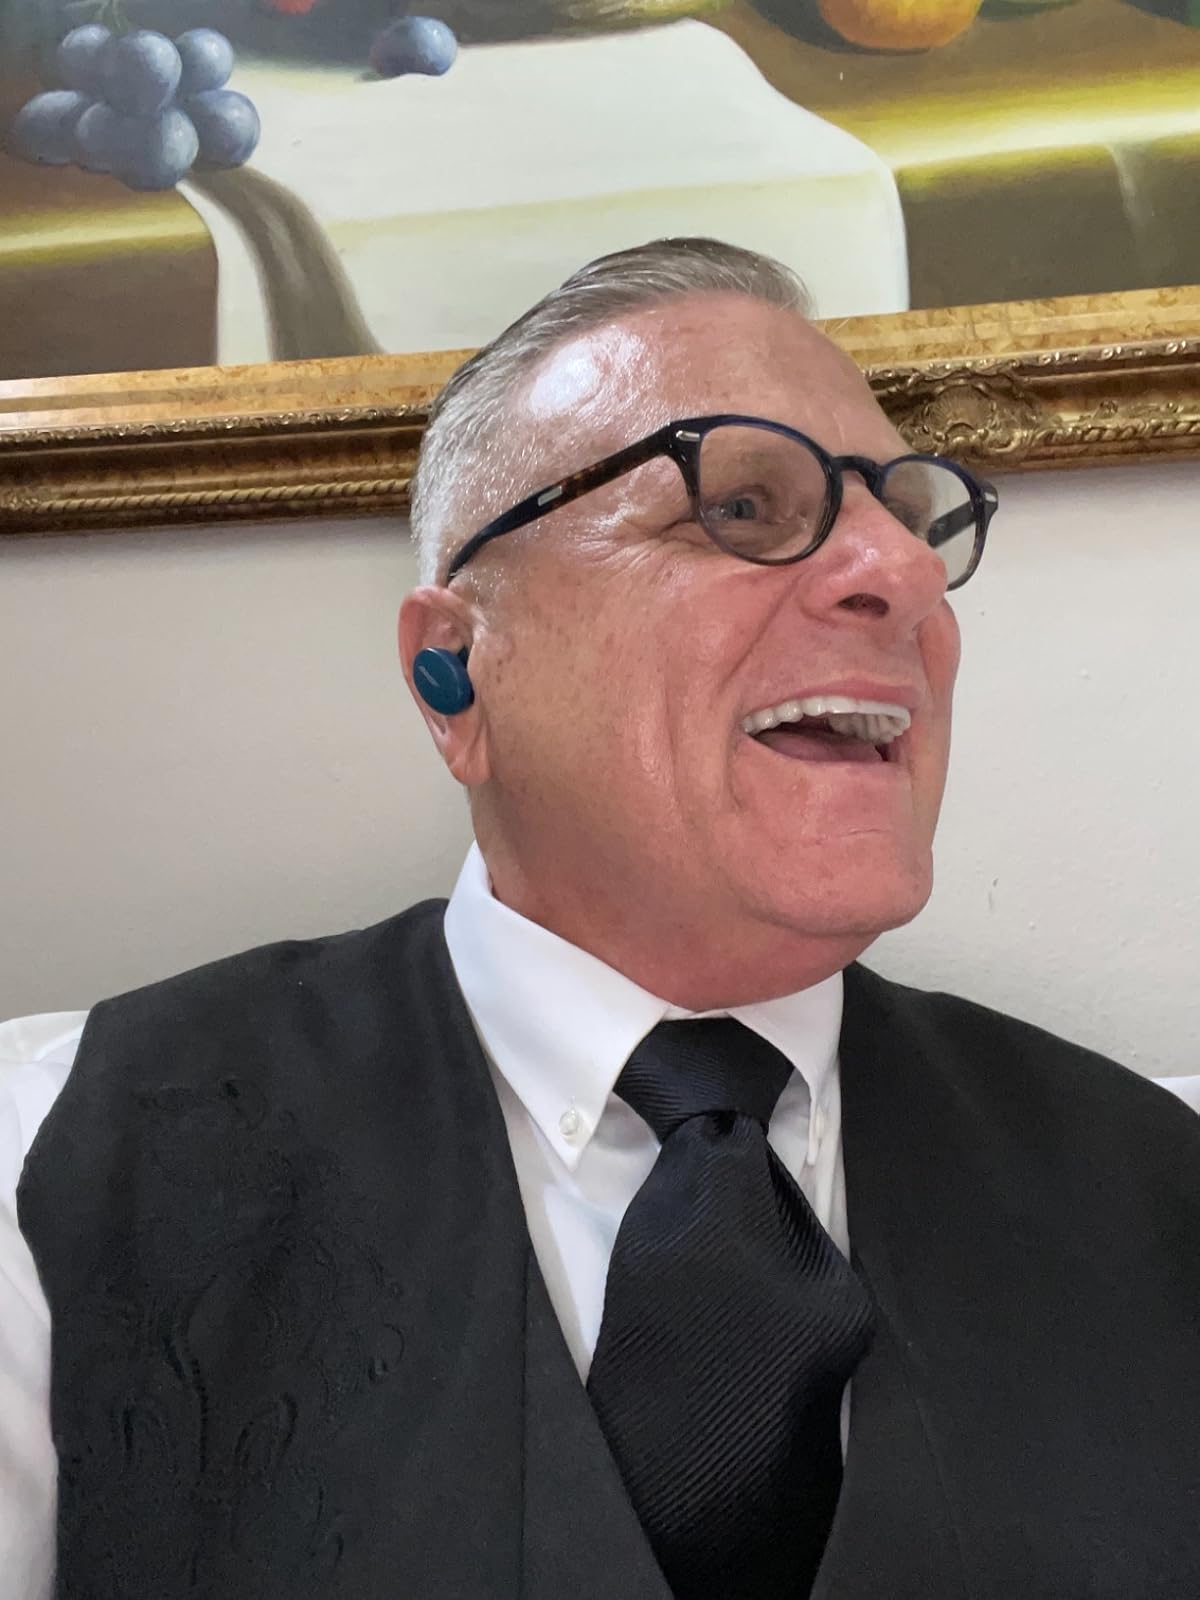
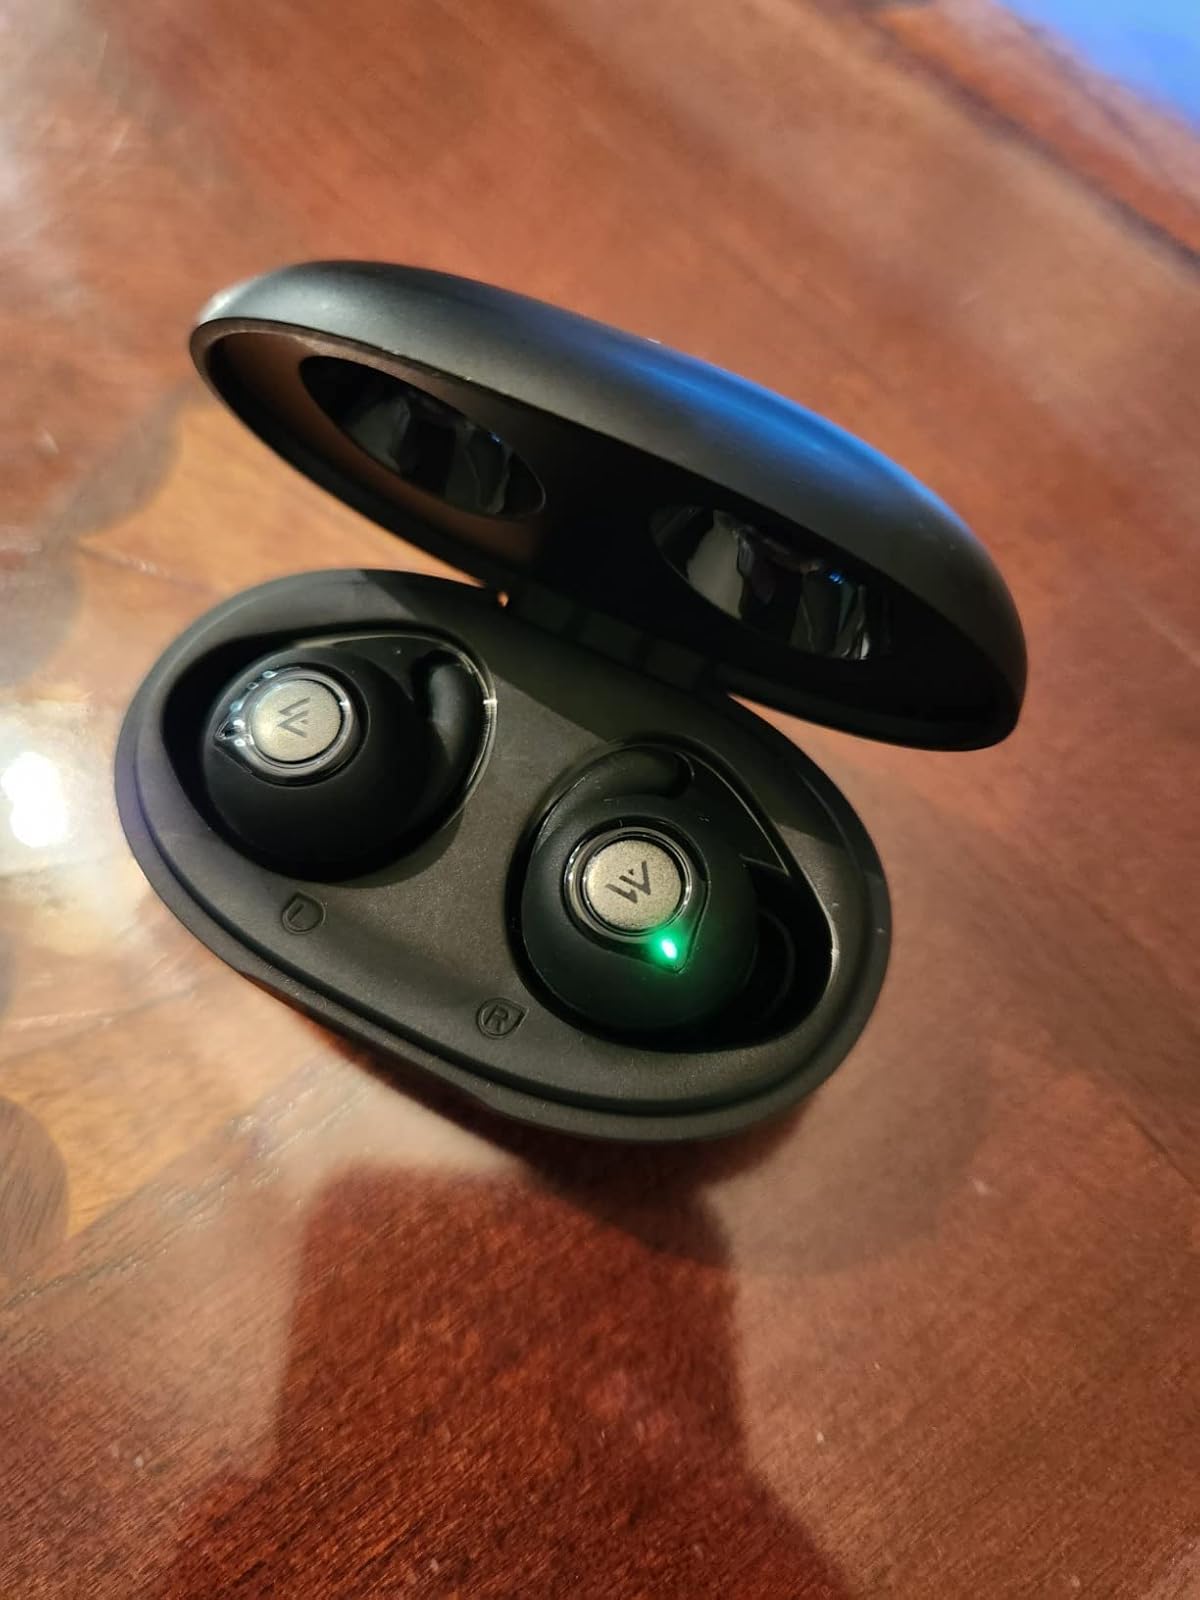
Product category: earbuds
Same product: no